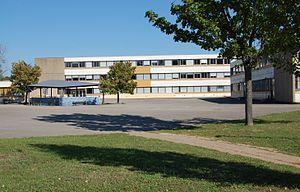
Vue arrière du lycée Chaplin Becquerel de Décines-Charpieu, France. On peut voir le bâtiment principal, les ateliers sur la gauche, et la cour de recréation.
Décines-Charpieu est une commune française située dans la métropole de Lyon, en région Auvergne-Rhône-Alpes. Ses habitants sont appelés les Décinois et Décinoises.